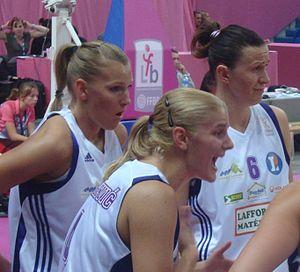
Les basketteuses lituanienne Vaida Sipavičiūtė, monténégrine Jelena Dubljević et serbe Ivanka Matić à l'Open LFB (de gauche à droite).
Vaida Sipavičiūtė, née le 6 novembre 1985 à Kaunas, est une joueuse de basket-ball lituanienne de 1,91 m évoluant au poste d'intérieure.